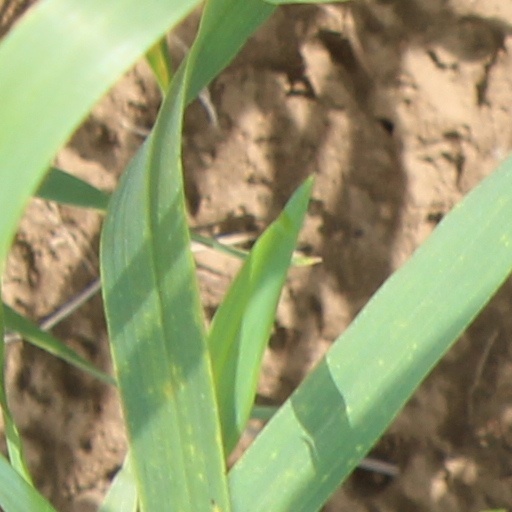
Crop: wheat